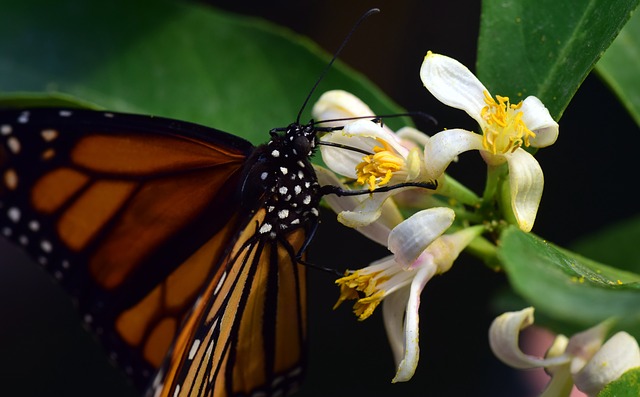
Label: butterfly